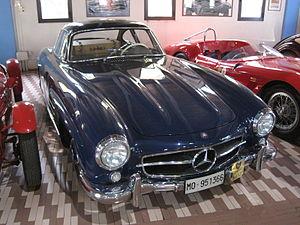
Automobiles in Panini Maserati Museum in Modène